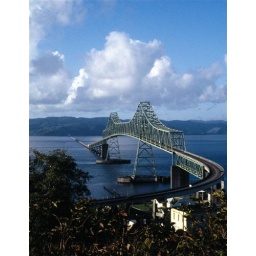
Mile Post 1. The Astoria Megler bridge spans over 4 miles to cross the Columbia River to Washington State.